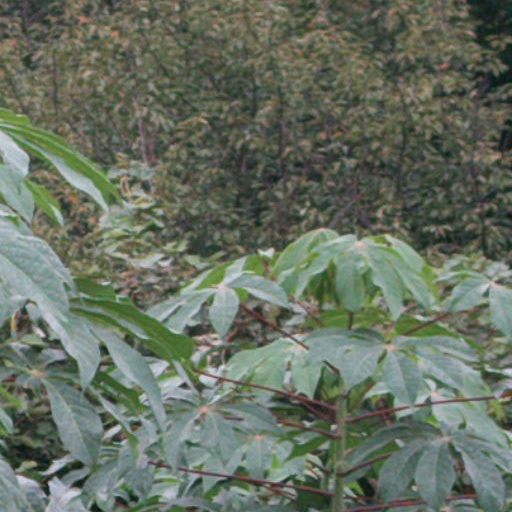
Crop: cassava